History of the Italian Republic

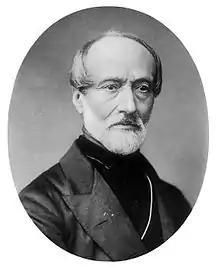
Giuseppe Mazzini. His thoughts influenced many politicians of a later period, among them Woodrow Wilson, David Lloyd George, Mahatma Gandhi, Golda Meir and Jawaharlal Nehru.

In the history of Italy there are several so-called "republican" governments that have followed one another over time. Examples are the ancient Roman Republic and the medieval maritime republics. From Cicero to Niccolò Machiavelli, Italian philosophers have imagined the foundations of political science and republicanism. But it was Giuseppe Mazzini who revived the republican idea in Italy in the 19th century.